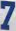
Number: 7